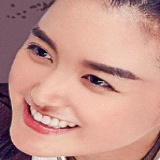
diễn viên Tưởng Y Y